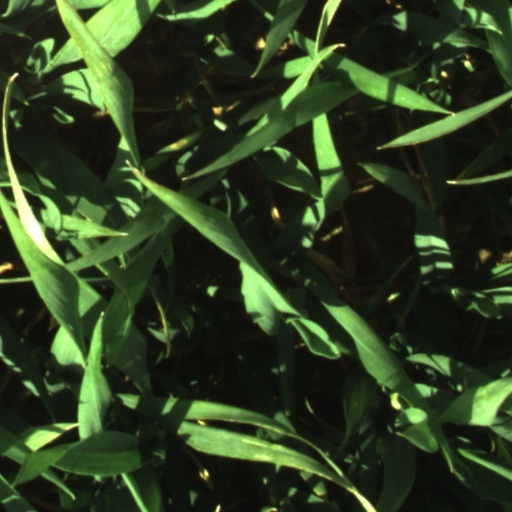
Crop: wheat